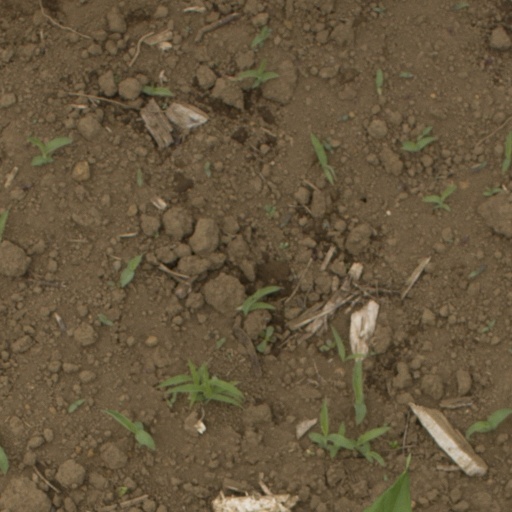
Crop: Jerusalem artichoke